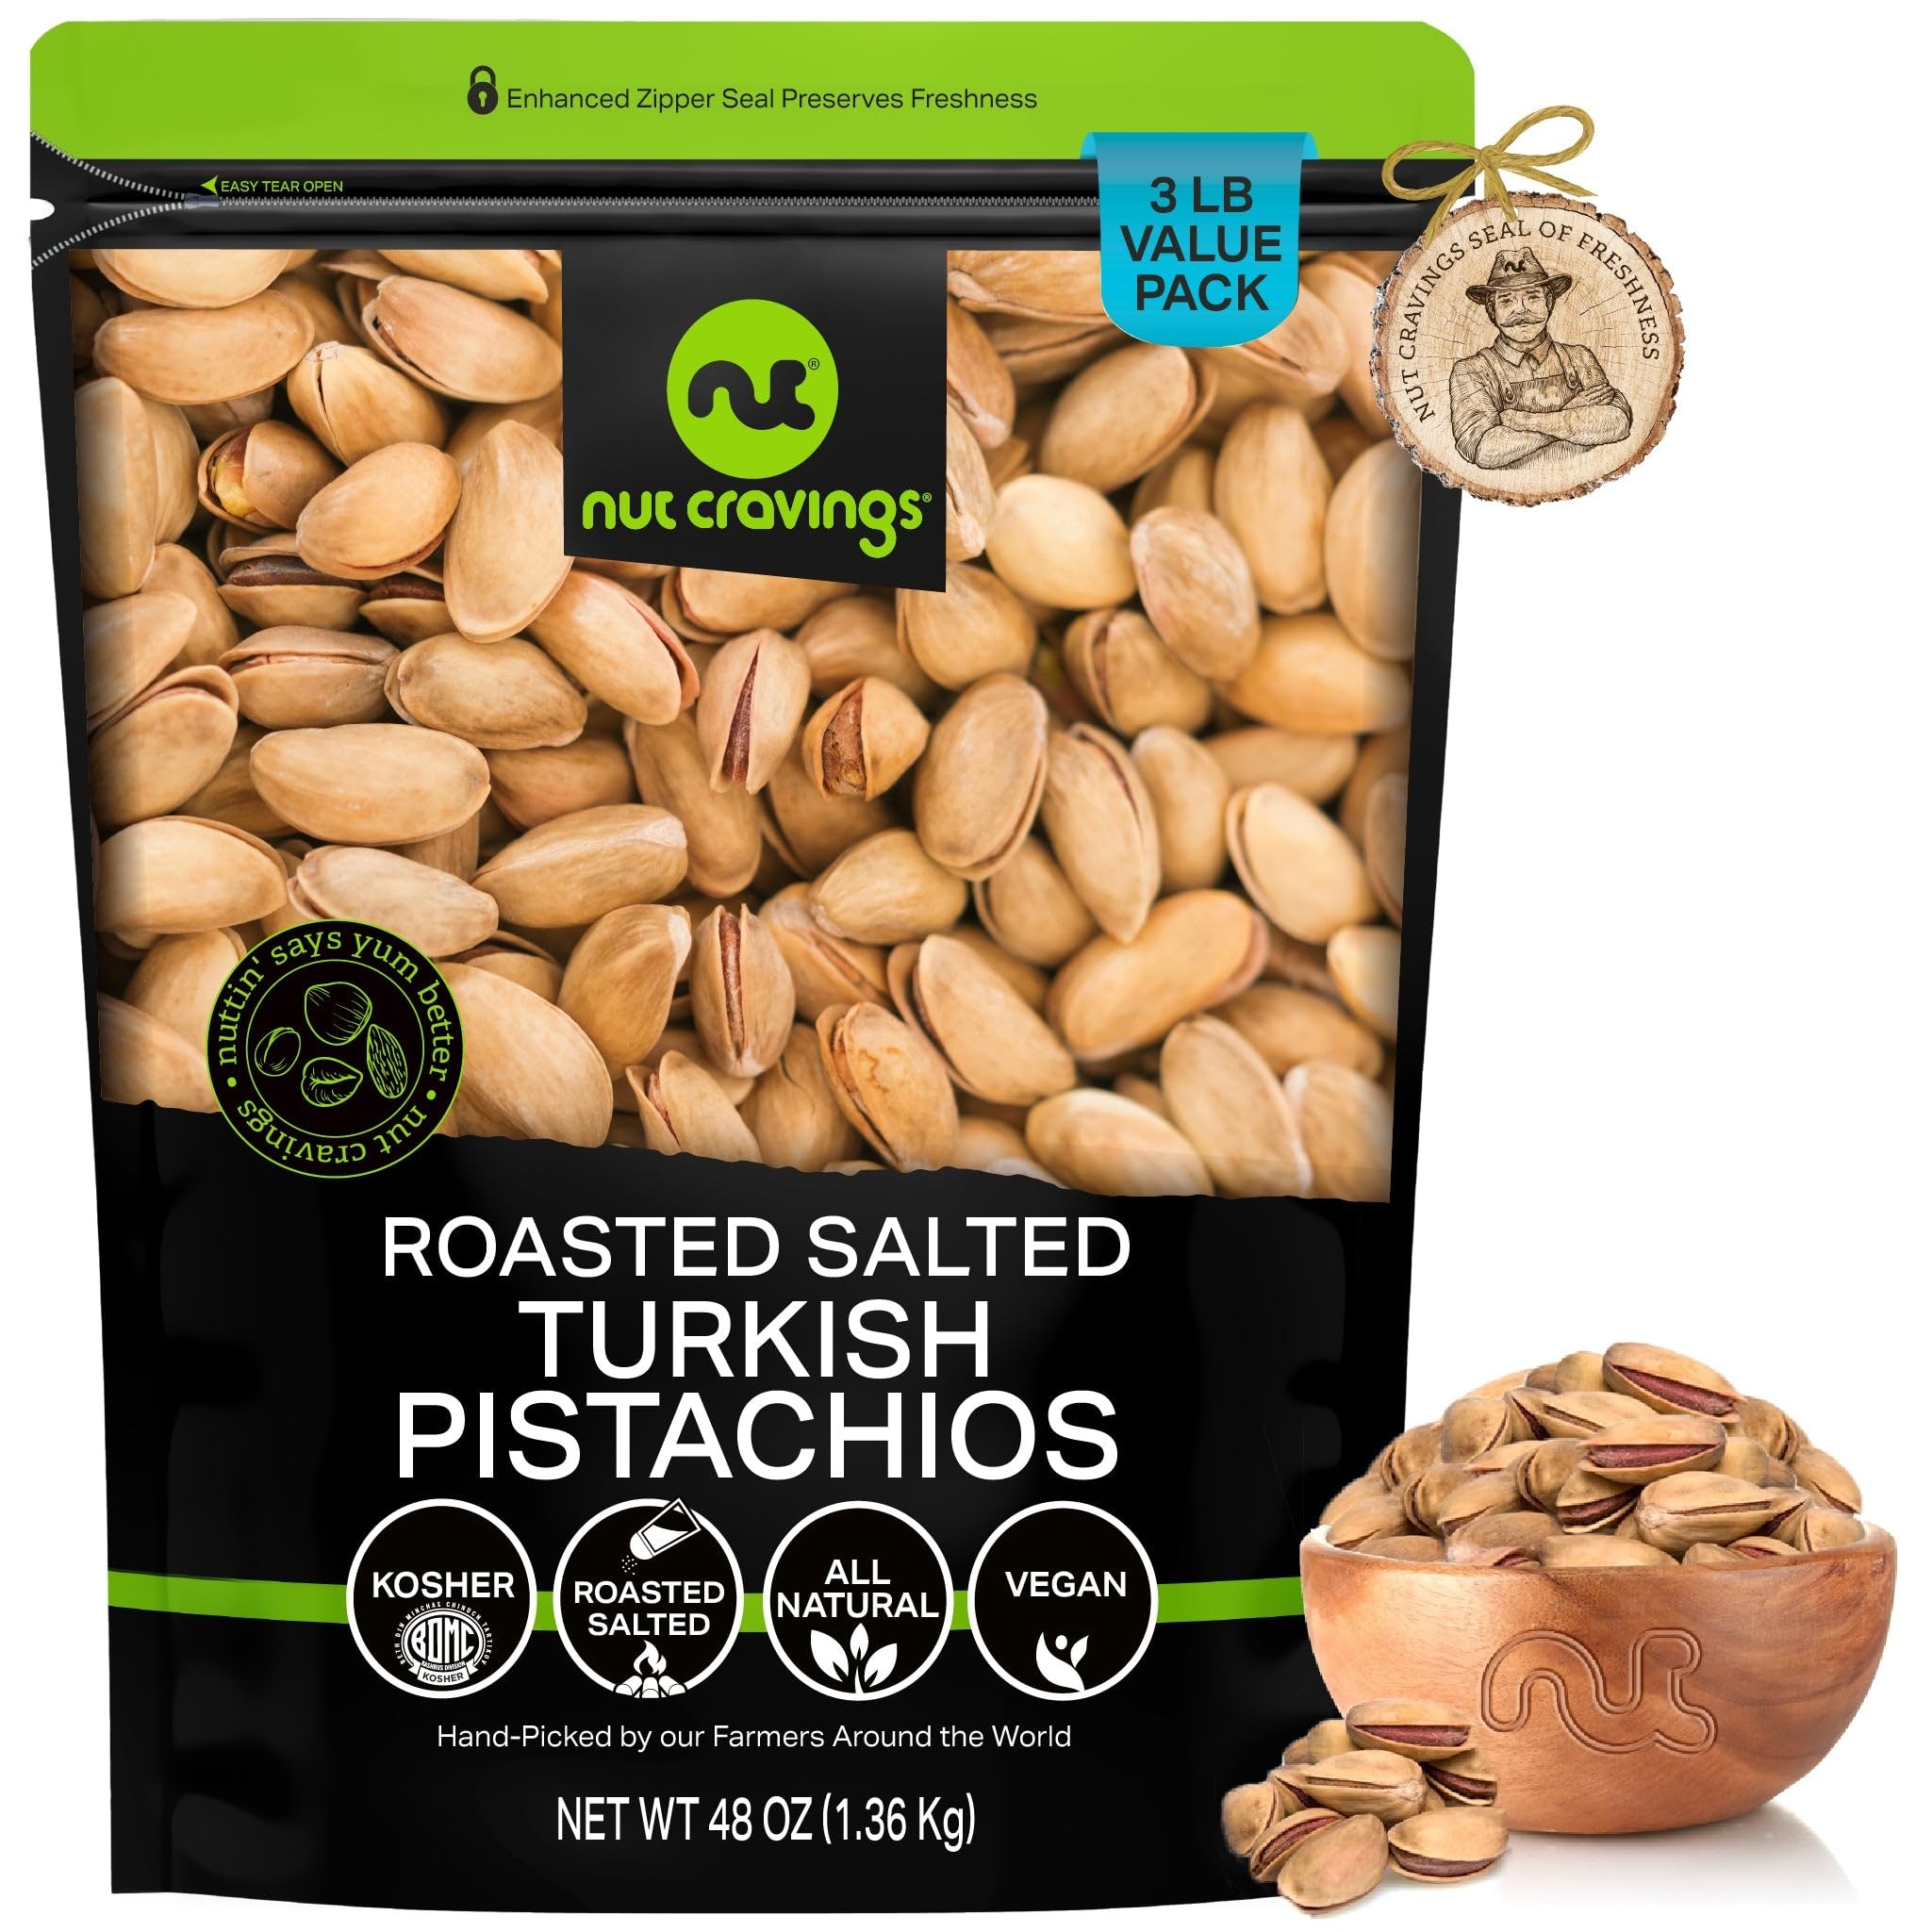
Item Name: NUT CRAVINGS - Roasted & Lightly Salted Turkish Pistachios Antep (48oz - 3 LB) Packed Fresh in Resealable Bag - Nut Snack - Healthy Protein Food, All Natural, Keto Friendly, Vegan, Kosher
Bullet Point 1: THE MOST DELICIOUS TURKISH PISTACHIOS EVER: These are the most popular Turkish pistachios. Antep Turkish Pistachios, the closest to the supreme Iranian variety, are the smallest pistachio, a little harder to open than the California, but pack the most flavor.
Bullet Point 2: IDEAL FOR YUMMY RECIPES, SOLO SNACKING, AND MORE: Turkish Pistachios are great for solo snacking, baking, yogurt, salads, and include them in other healthy meals as well as gourmet charcuterie boards!
Bullet Point 3: FRESH AND NUTRITIOUS NEVER LOOKED BETTER TOGETHER : Our Turkish Pistachios are not only fresh, crunchy, and full of flavor, but are also a healthy snack choice full of nutrients, vitamins, and antioxidants!
Bullet Point 4: TOP 'NUTCH' RESEALABLE BAG: Our zipper-style easily resealable bags make sure your snacks are kept fresh. Storing them at home? They'll stay fresh. Bringing them to work? They'll stay fresh. Taking them with you on your next trip? Fresh!
Bullet Point 5: FARMERS SEAL OF FRESHNESS: Our Turkish Pistachios are hand picked by our farmers and carefully selected at our packing facilities in New York after passing our strict quality control processes. This ensures you only get the freshest and highest quality nuts in the market.
Product Description: <p>Nut Cravings brings you the perfect treat: a bag of the yummiest quality of nuts.<br><br> These are the most popular Turkish pistachios. <b>Antep Turkish Pistachios, the closest to the supreme Iranian variety, are the smallest pistachio, a little harder to open than the California, but pack the most flavor.<br><br></b> <b>Treat yourself or a loved one to nature's goodness with our Turkish Pistachios!<br><br></b> They come beautifully presented in our TOP "NUTCH" bags to provide the ultimate experience. These resealable bags will keep them as fresh and delicious as they were when handpicked at our farms.<br><br><br> <b>Turkish Pistachios are great for solo snacking, baking, yogurt, salads, and include them in other healthy meals as well as gourmet charcuterie boards!<br><br><br></b> They have plenty of benefits:<br> Dietary Fiber, which helps maintain digestive health<br> Arginine, which might help prevent or reduce cardiovascular disease<br> Thiamin, which helps prevent complications in the nervous system, brain, muscles, heart, stomach, and intestines<br> Vitamin B-6, which helps strengthen the immune system<br><br> <b>In addition, there's a cute story behind them!<br><br></b> Lewis and Lindsay Cooper founded Nut Cravings in 2015 with the idea of mixing the two things they loved the most: travelling the world, and snacking. Today, our snacks are grown all around the world before travelling all the way to New York to be packed fresh and delivered right to your door.<br><br><br> <b>Do you want to know how much goodness you get in every bag?<br><br></b> We have bags with 16oz (1lb), 32oz (2lb), 48oz (3lb and 80oz (5lb), you choose your size!<br><br> Ready to get delighted by these delicious snacks?
Value: 48.0
Unit: Ounce

Price: 44.97